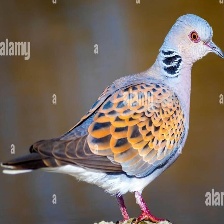
Species: EUROPEAN TURTLE DOVE
Scientific name: STREPTOPELIA TURTUR